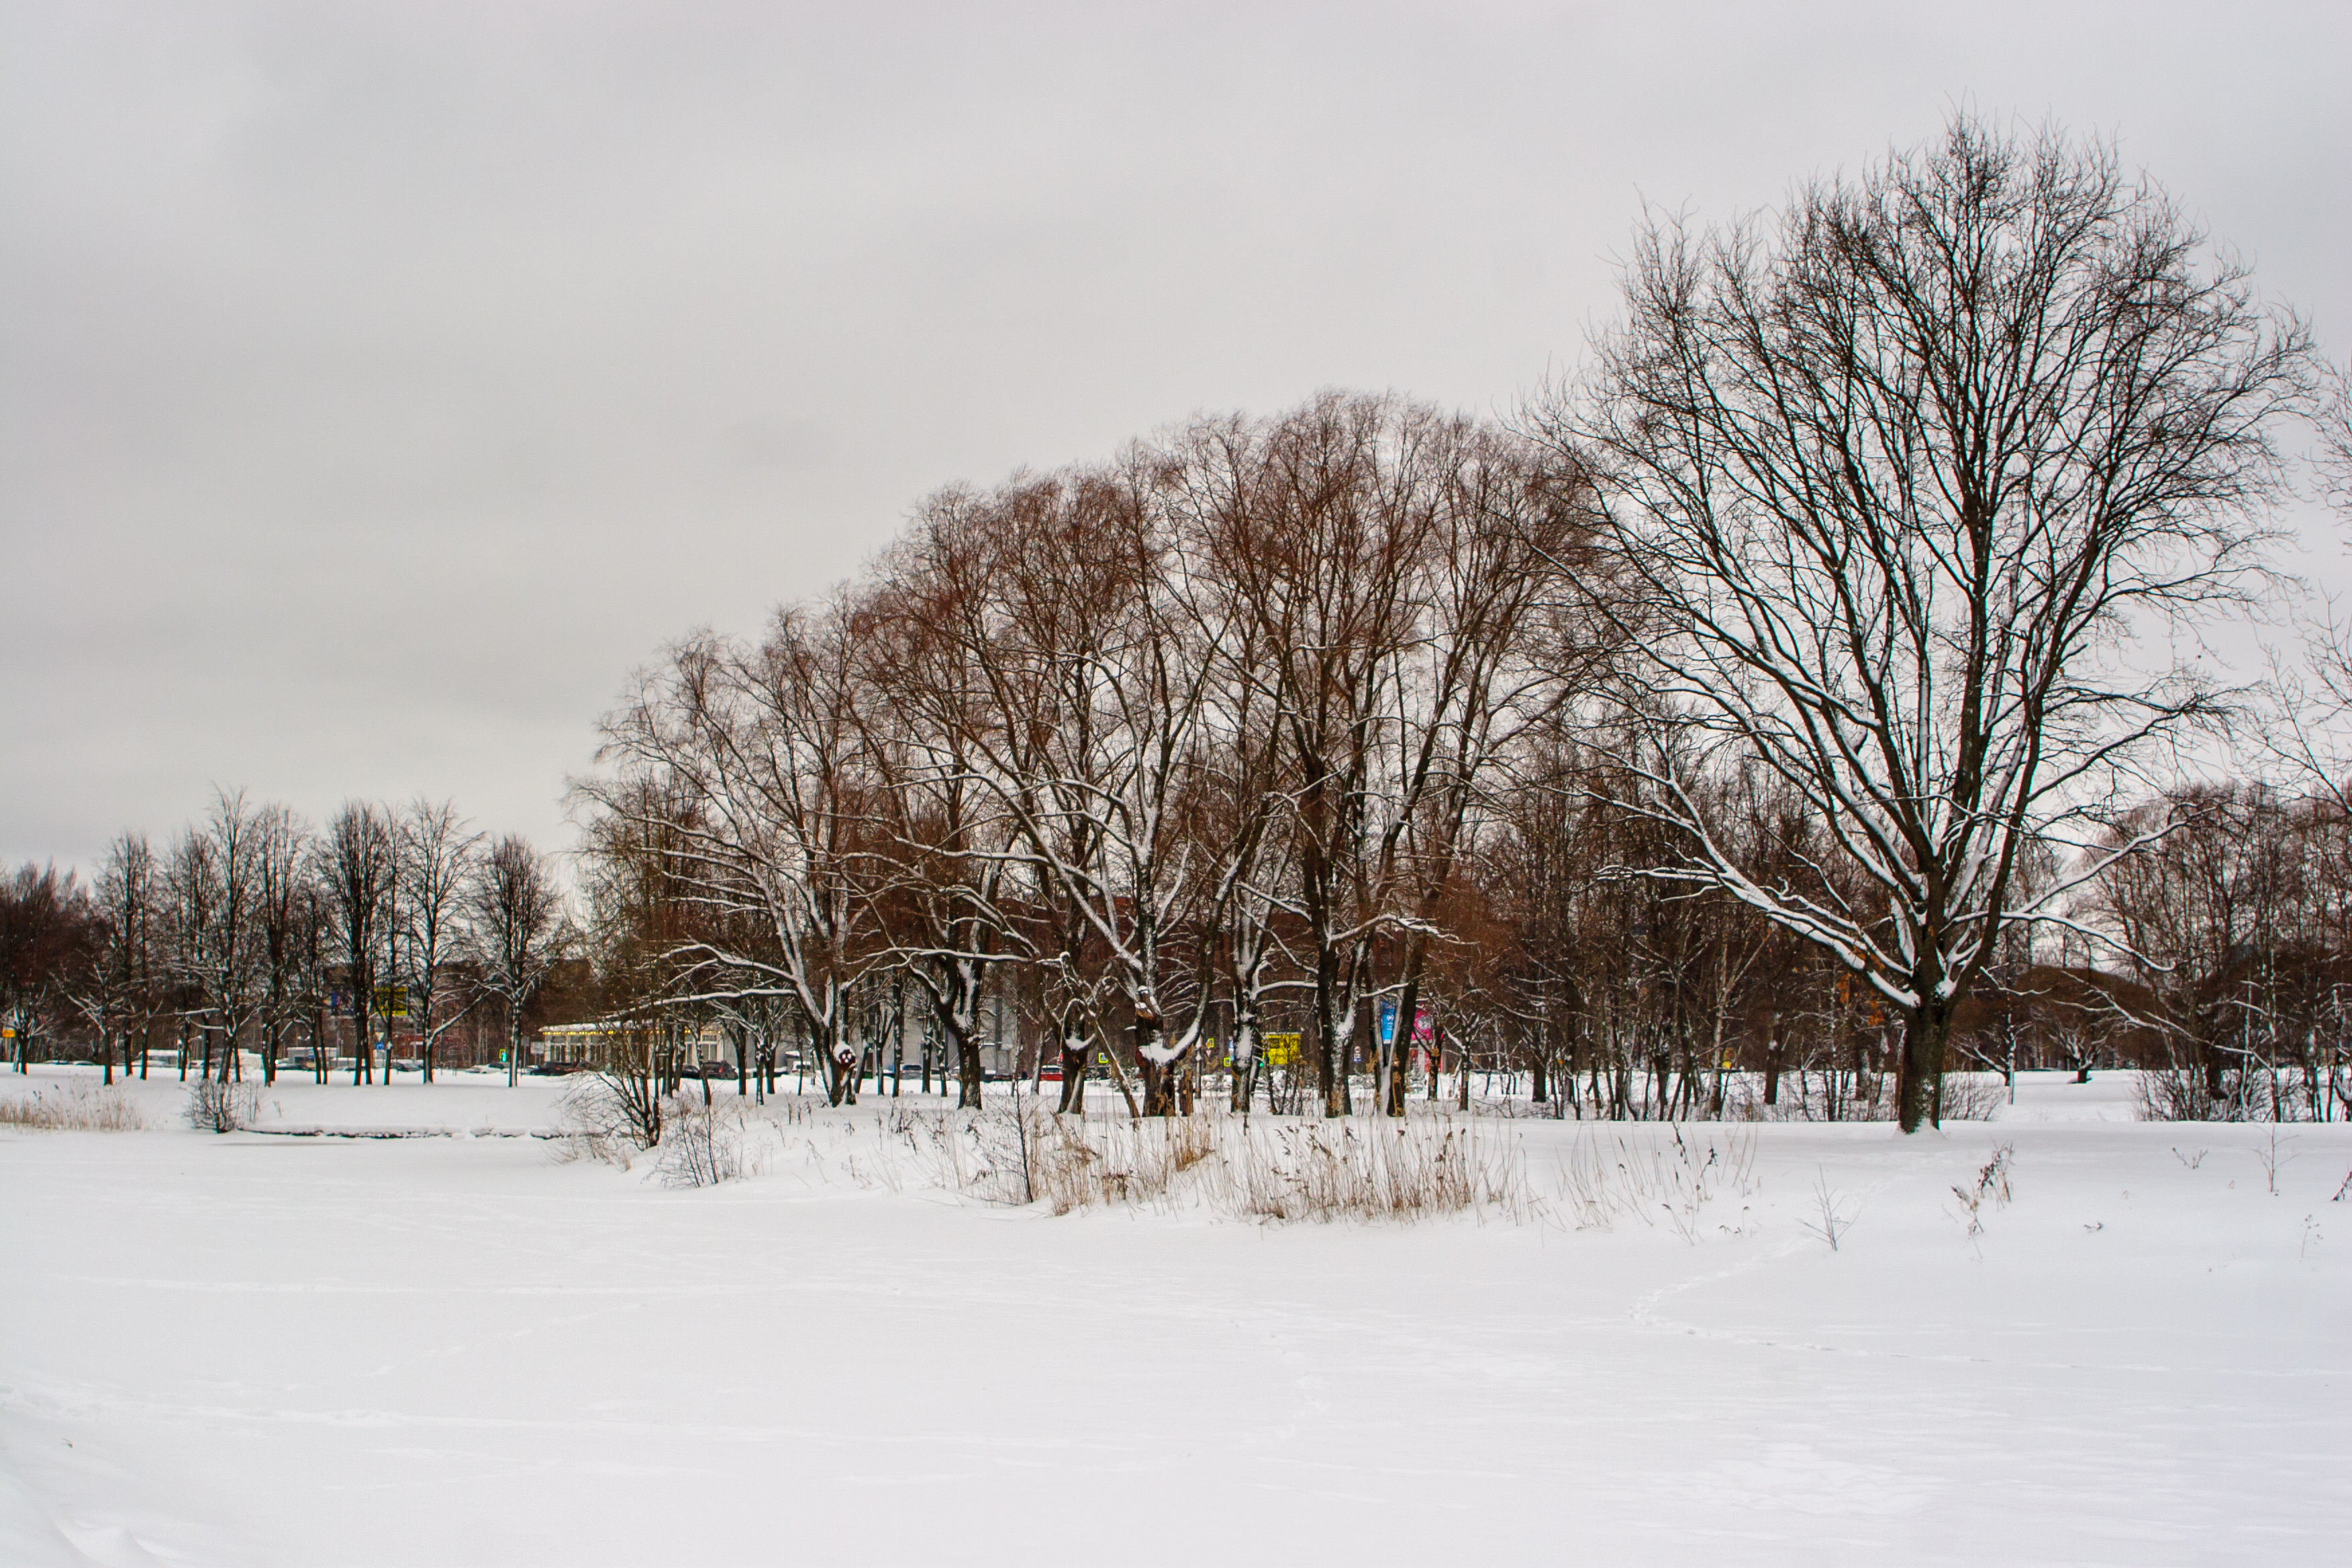
images, sky, plant, snow, tree, natural landscape, twig, freezing, atmospheric phenomenon, landscape, plain, grass, wood, event, street light, winter, cloud, precipitation, frost, trunk, horizon, plant stem, forest, recreation, pasture, wildlife, slope